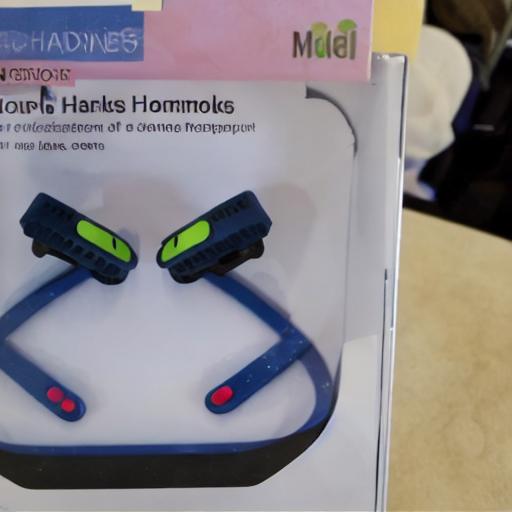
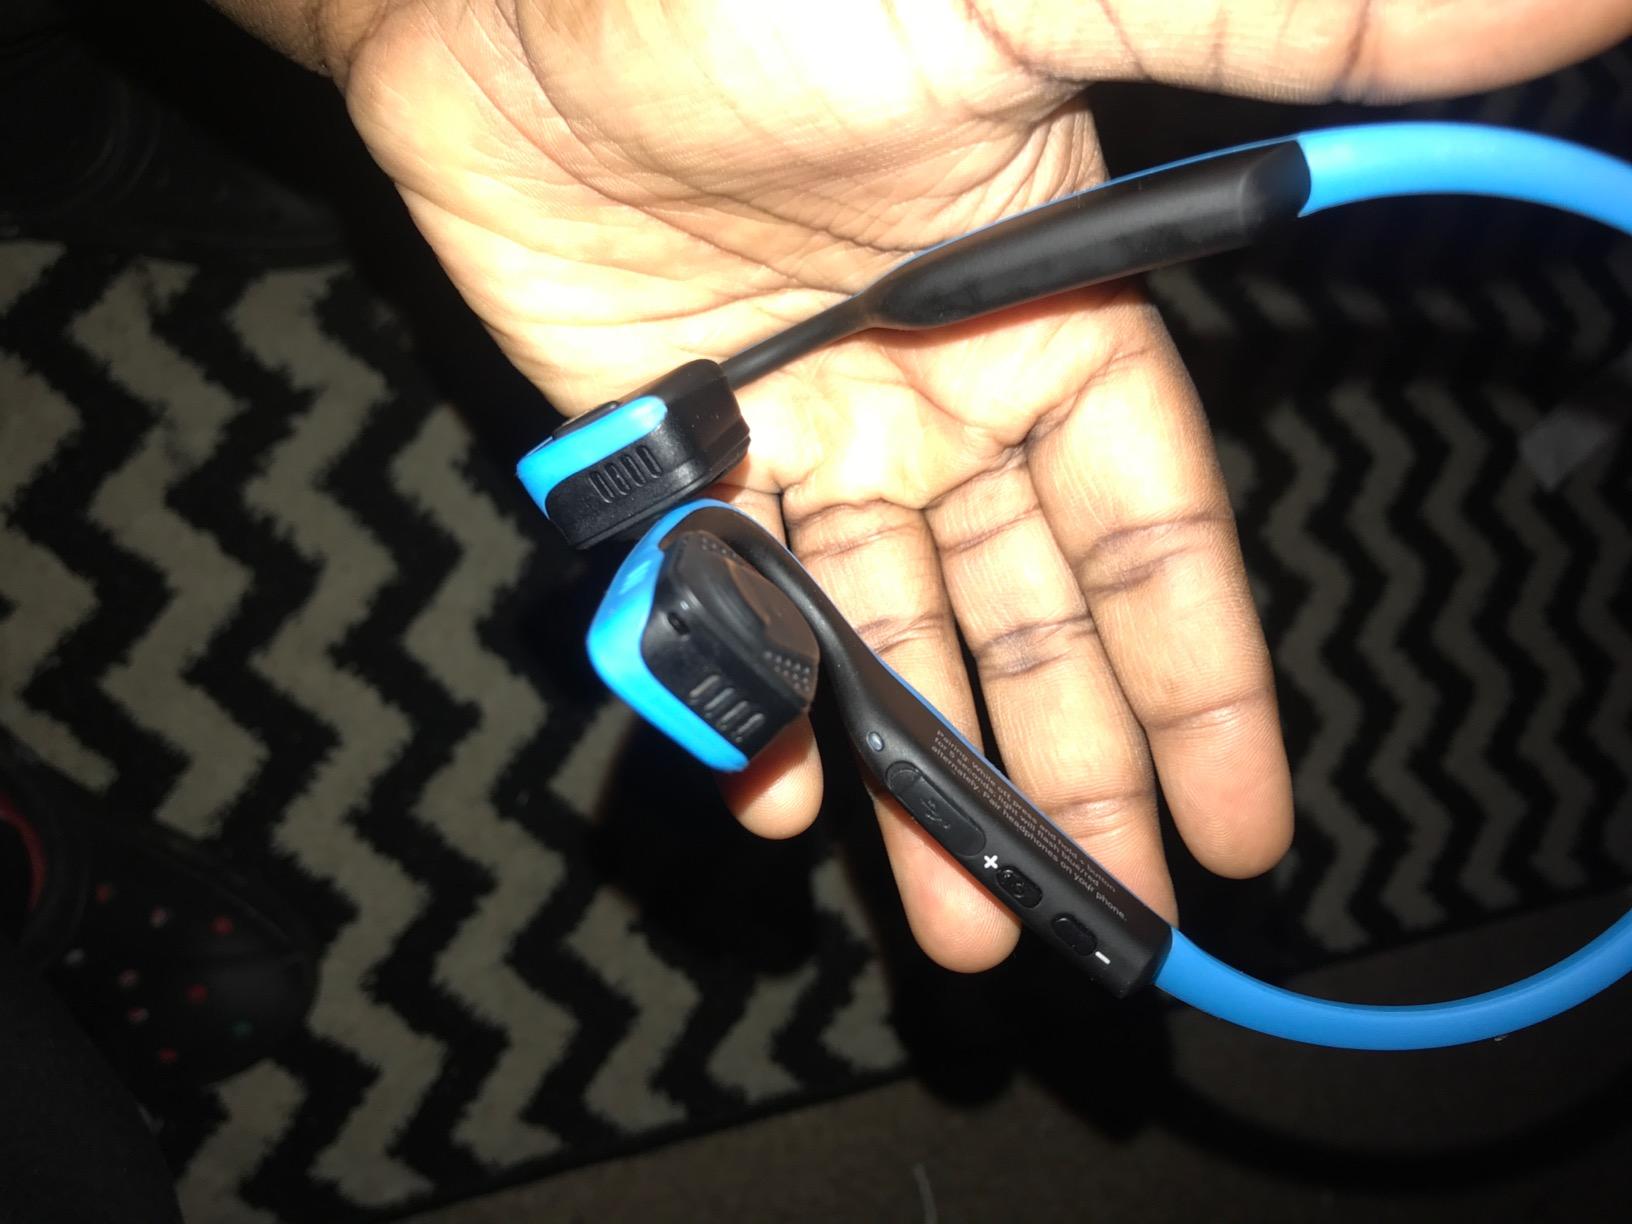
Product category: headphones
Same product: no